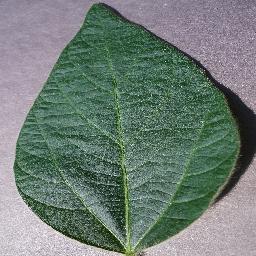
Label: Soybean___healthy